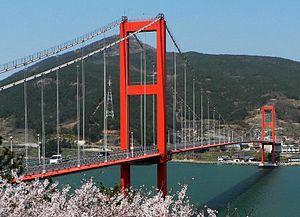
Le pont de Namhae relie les villes de Hadong Noryang et de Namhae Noryang en Corée du Sud
Cette liste de ponts de la Corée du Sud a pour vocation de présenter une liste de ponts remarquables de la Corée du Sud, tant par leurs caractéristiques dimensionnelles, que par leur intérêt architectural ou historique.
Cette liste des ponts suspendus ayant les plus longues travées recense les ponts suspendus présentant des portées supérieures à 600 m, classées par ordre décroissant de longueur. Cet indicateur de classement est le plus couramment utilisé pour hiérarchiser les ponts suspendus. Si un pont a une longueur de travée supérieure à un autre, ce n'est pas pour autant que sa longueur de rive à rive ou d'ancrage à ancrage est supérieure à celle de celui-ci. Néanmoins la longueur de la travée principale est souvent en corrélation avec la hauteur des pylônes et la complexité pour la conception et le calcul de l'ouvrage.